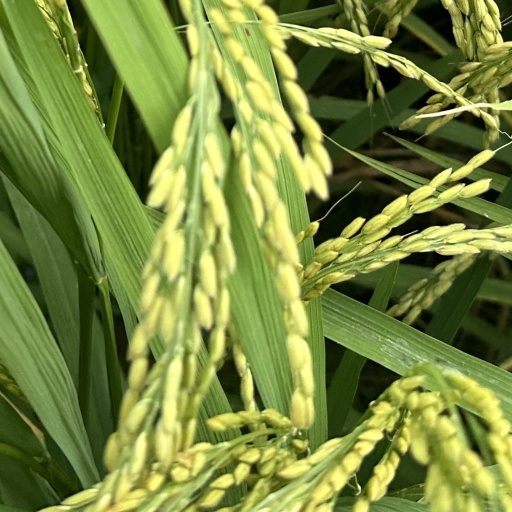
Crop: rice